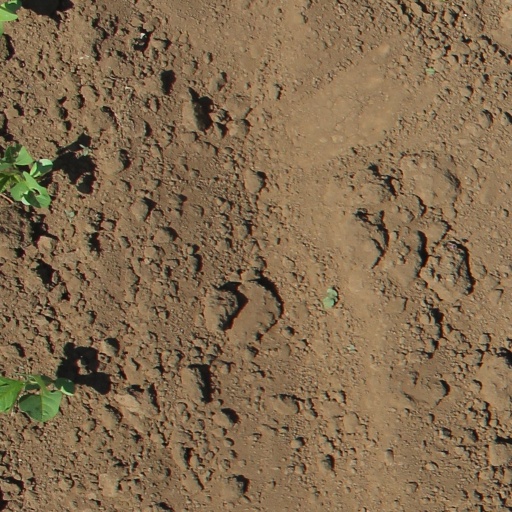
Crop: soybean